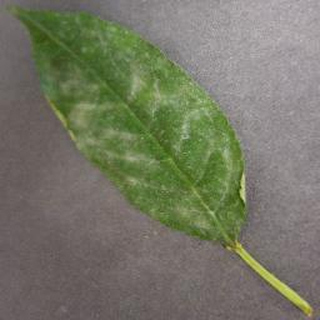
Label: cherry_powdery_mildew